Sosberg

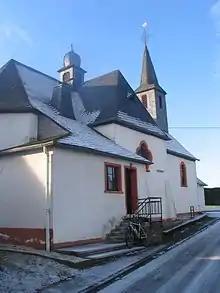
An der Kirche: Saint Matthias's Catholic Church

The following are listed buildings or sites in Rhineland-Palatinate’s Directory of Cultural Monuments: